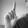
ASL letter: L